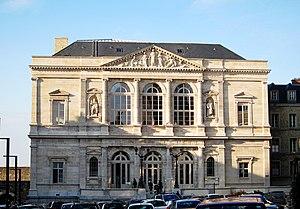
La palais de justice de Boulogne-sur-Mer.
Firmin-François Epellet, né le 25 septembre 1807 et mort le 22 août 1889 à Arras, est un architecte français.
Le palais de justice de Boulogne-sur-Mer est situé place de la Résistance, dans le quartier de la Ville fortifiée de Boulogne-sur-Mer.